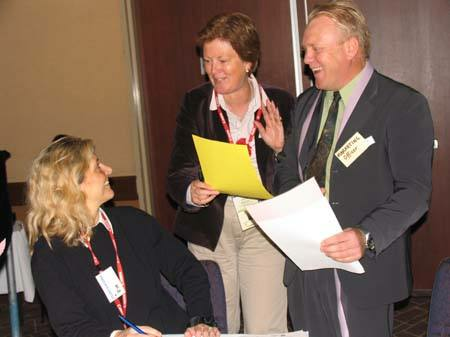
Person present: Yes